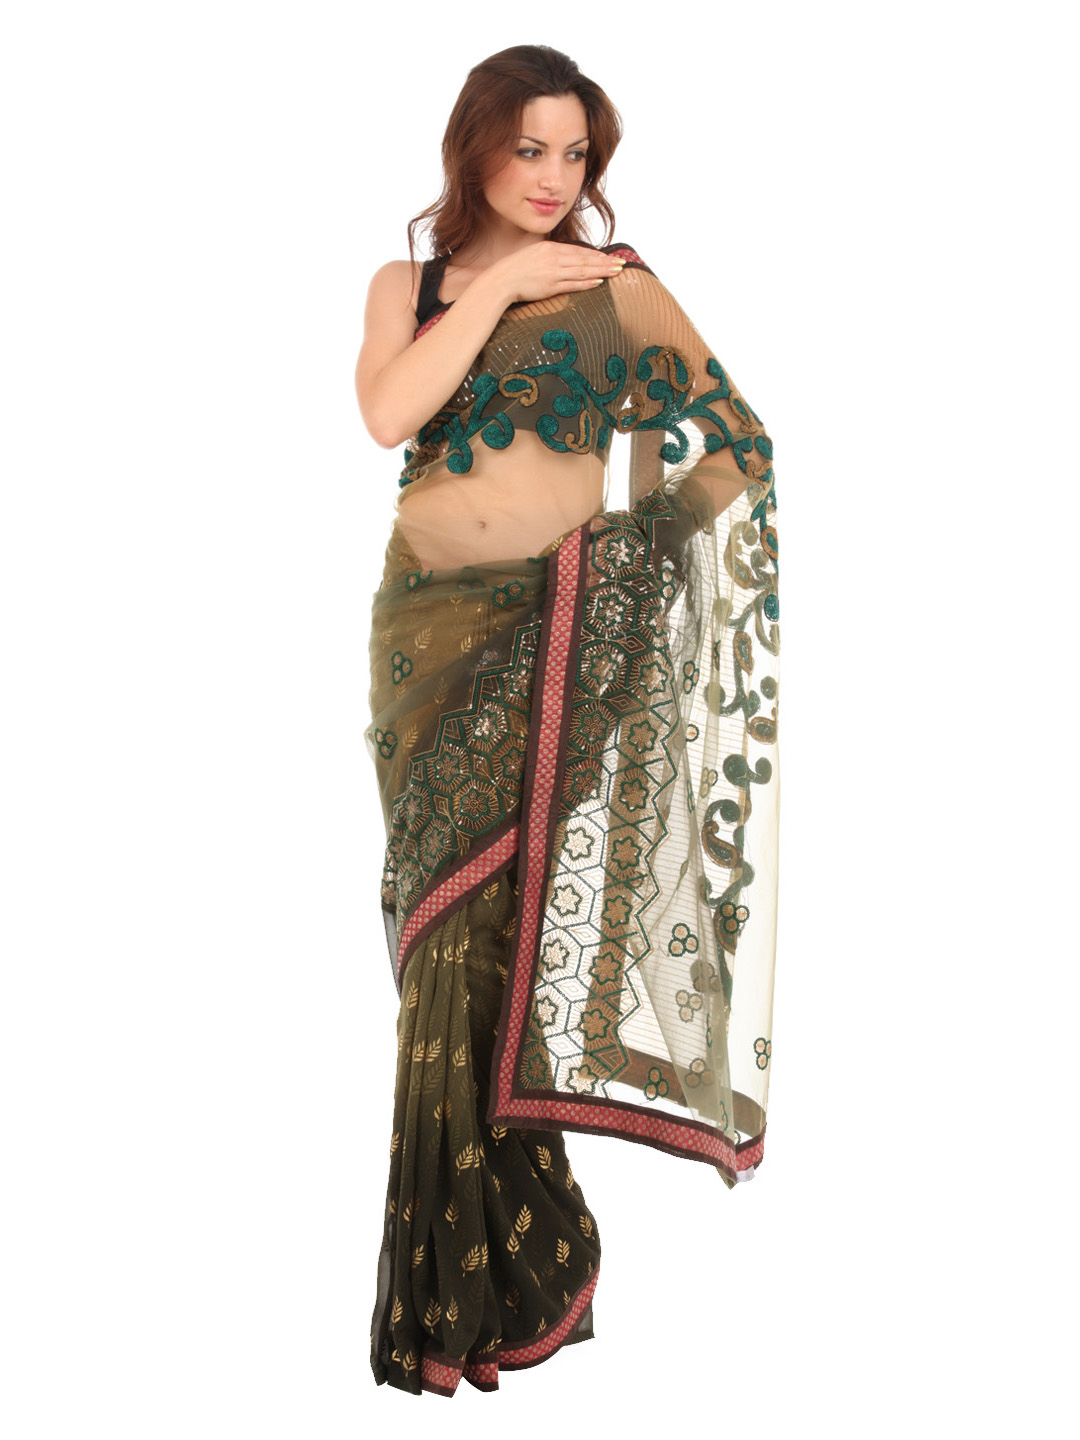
FNF Olive Printed Wedding Collection Sari
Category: Apparel / Saree / Sarees
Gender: Women
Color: Olive
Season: Fall 2012
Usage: Ethnic